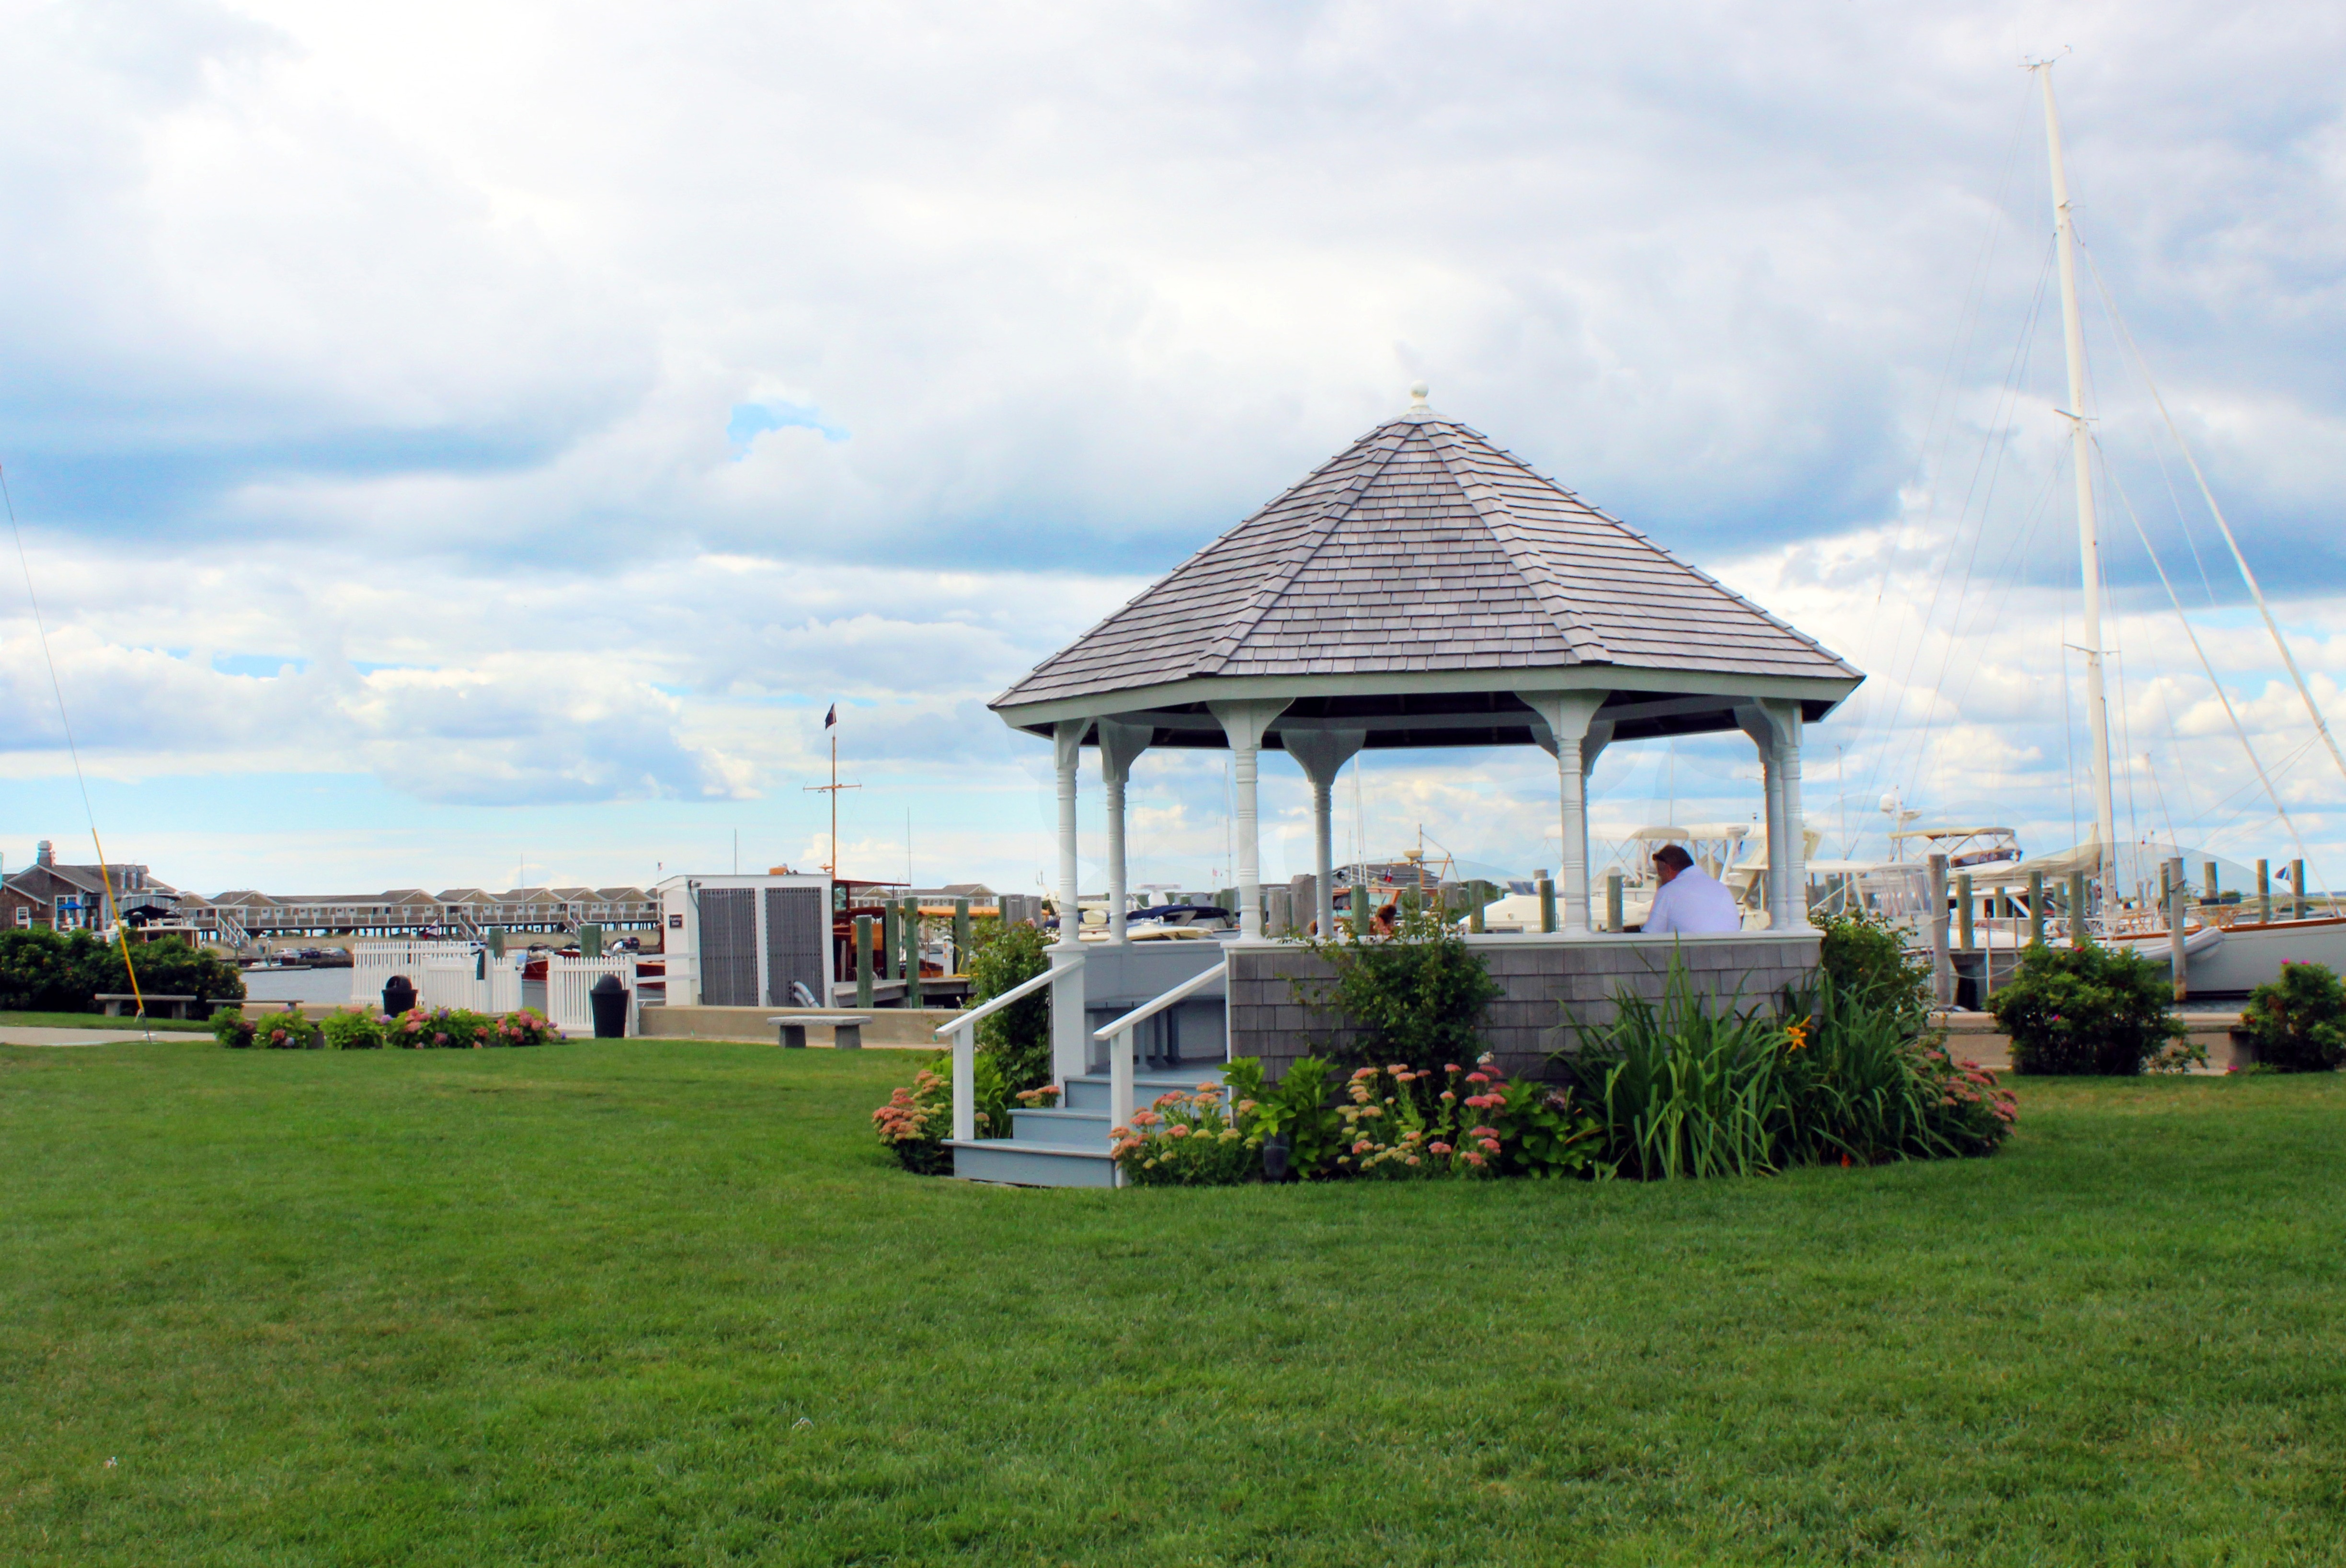
grass, house, vacation, green, gazebo, blue, grey, clouds, resort, boats, estate, rural area, rhode island, watch hill, residential area, westerly